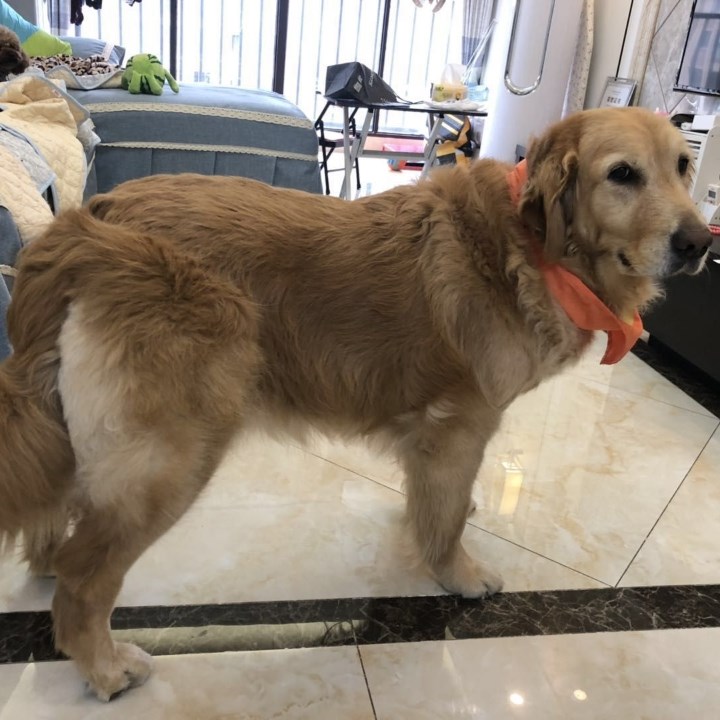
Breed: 5355-n000126-golden_retriever